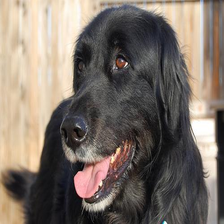
Species: dog
Breed: newfoundland